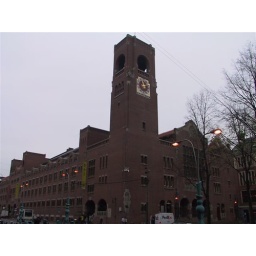
Beurs van Berlage -this building housed the Amsterdam Stock Exchange, which is considered the oldest in the world.